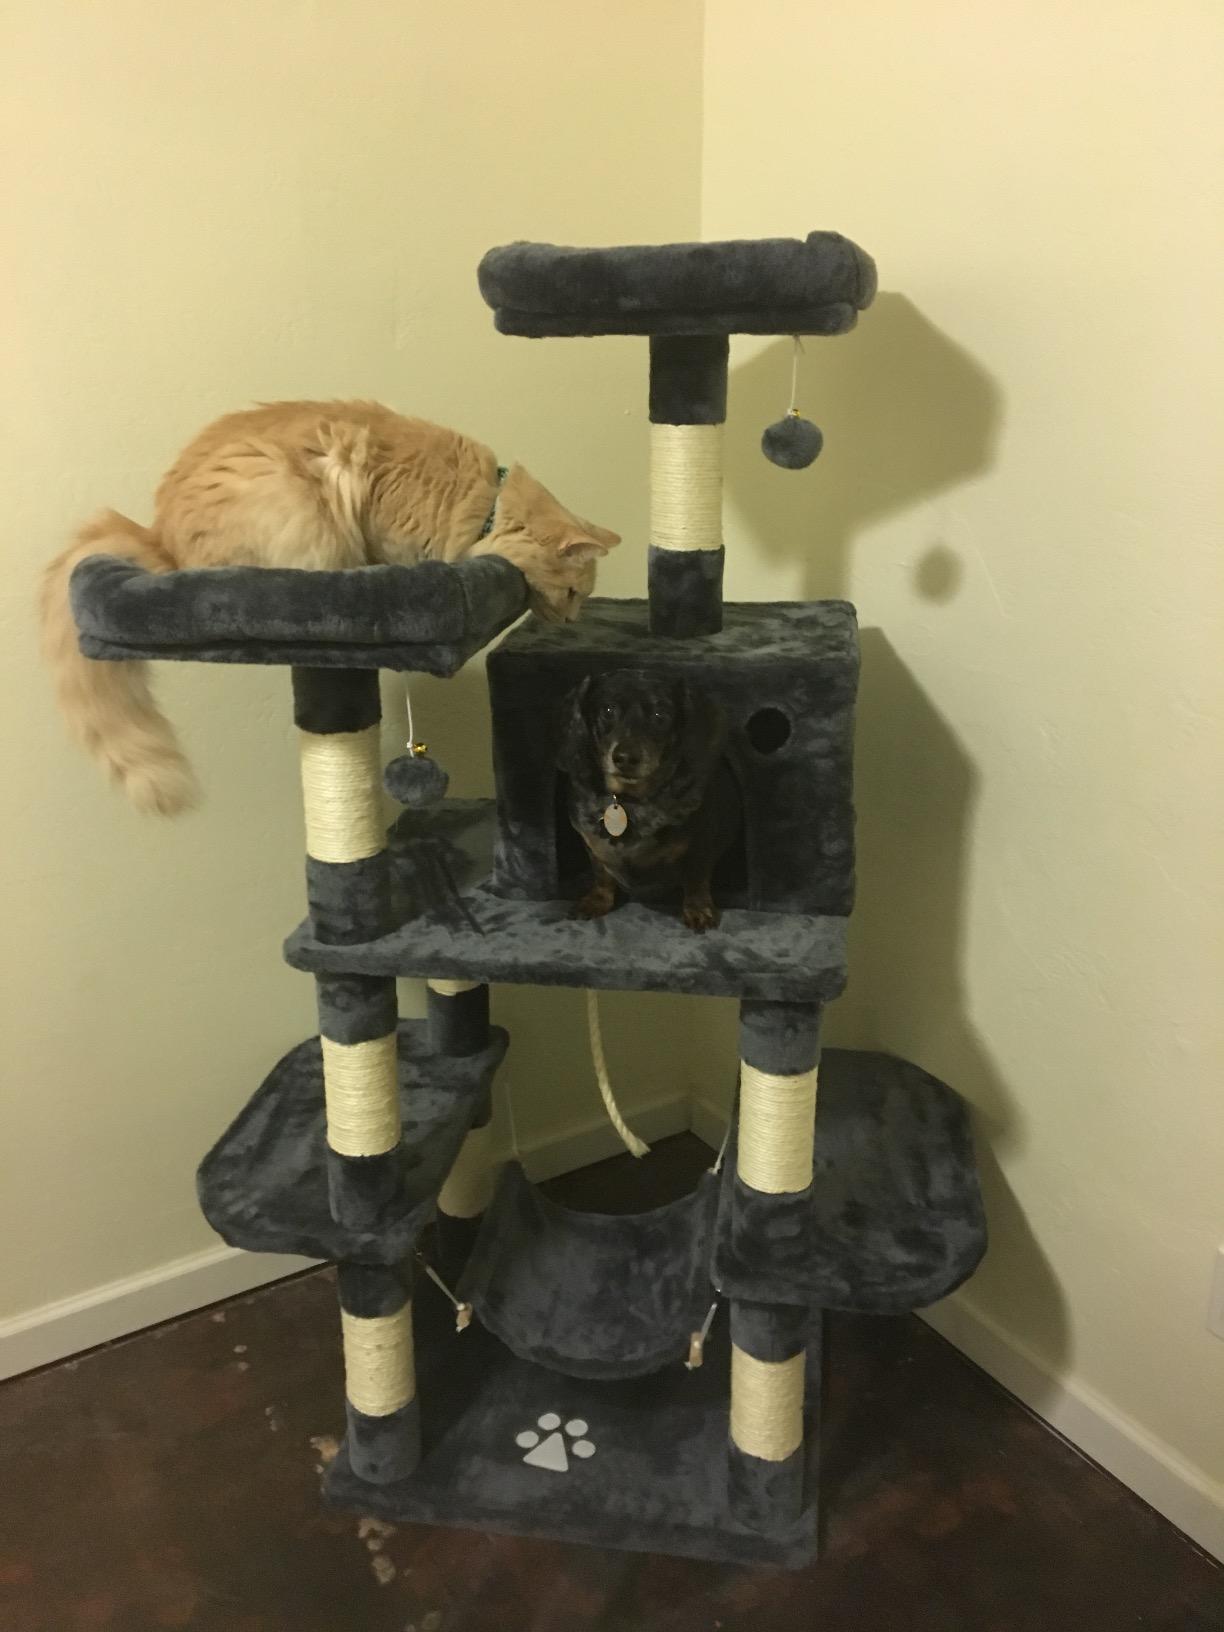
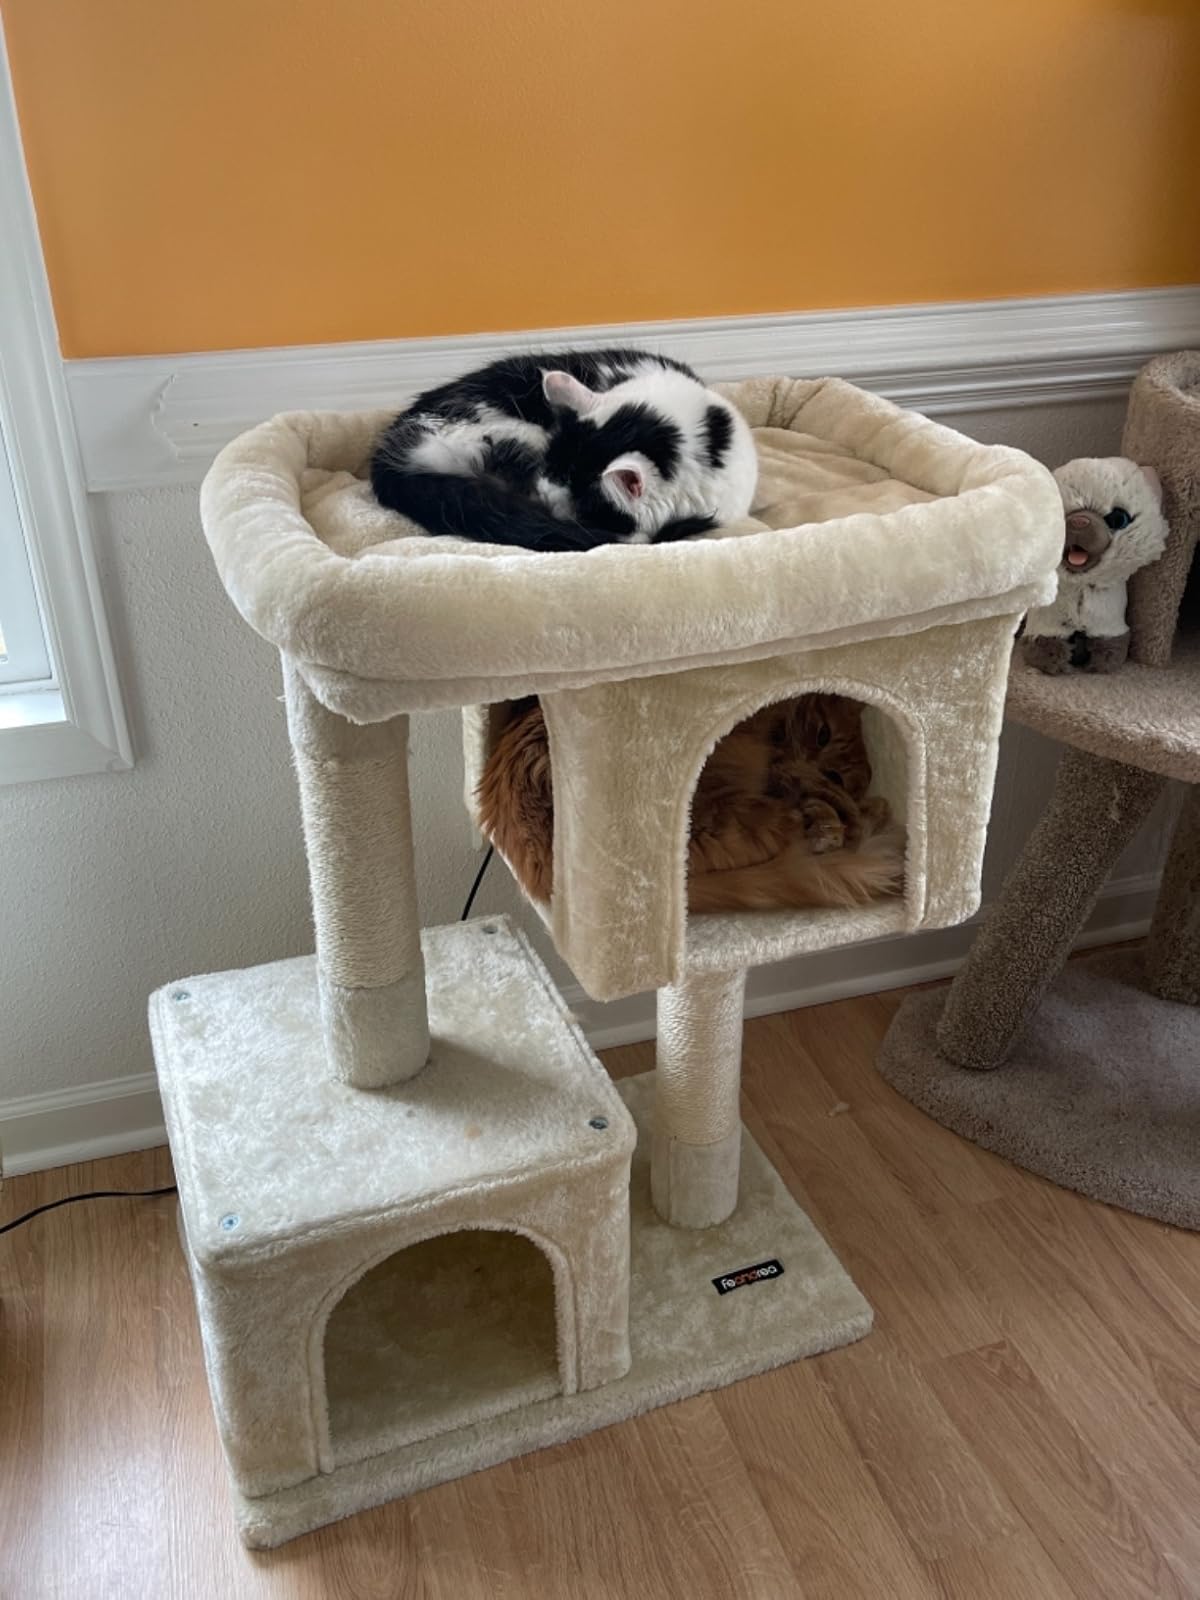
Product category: items_cat tree
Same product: no